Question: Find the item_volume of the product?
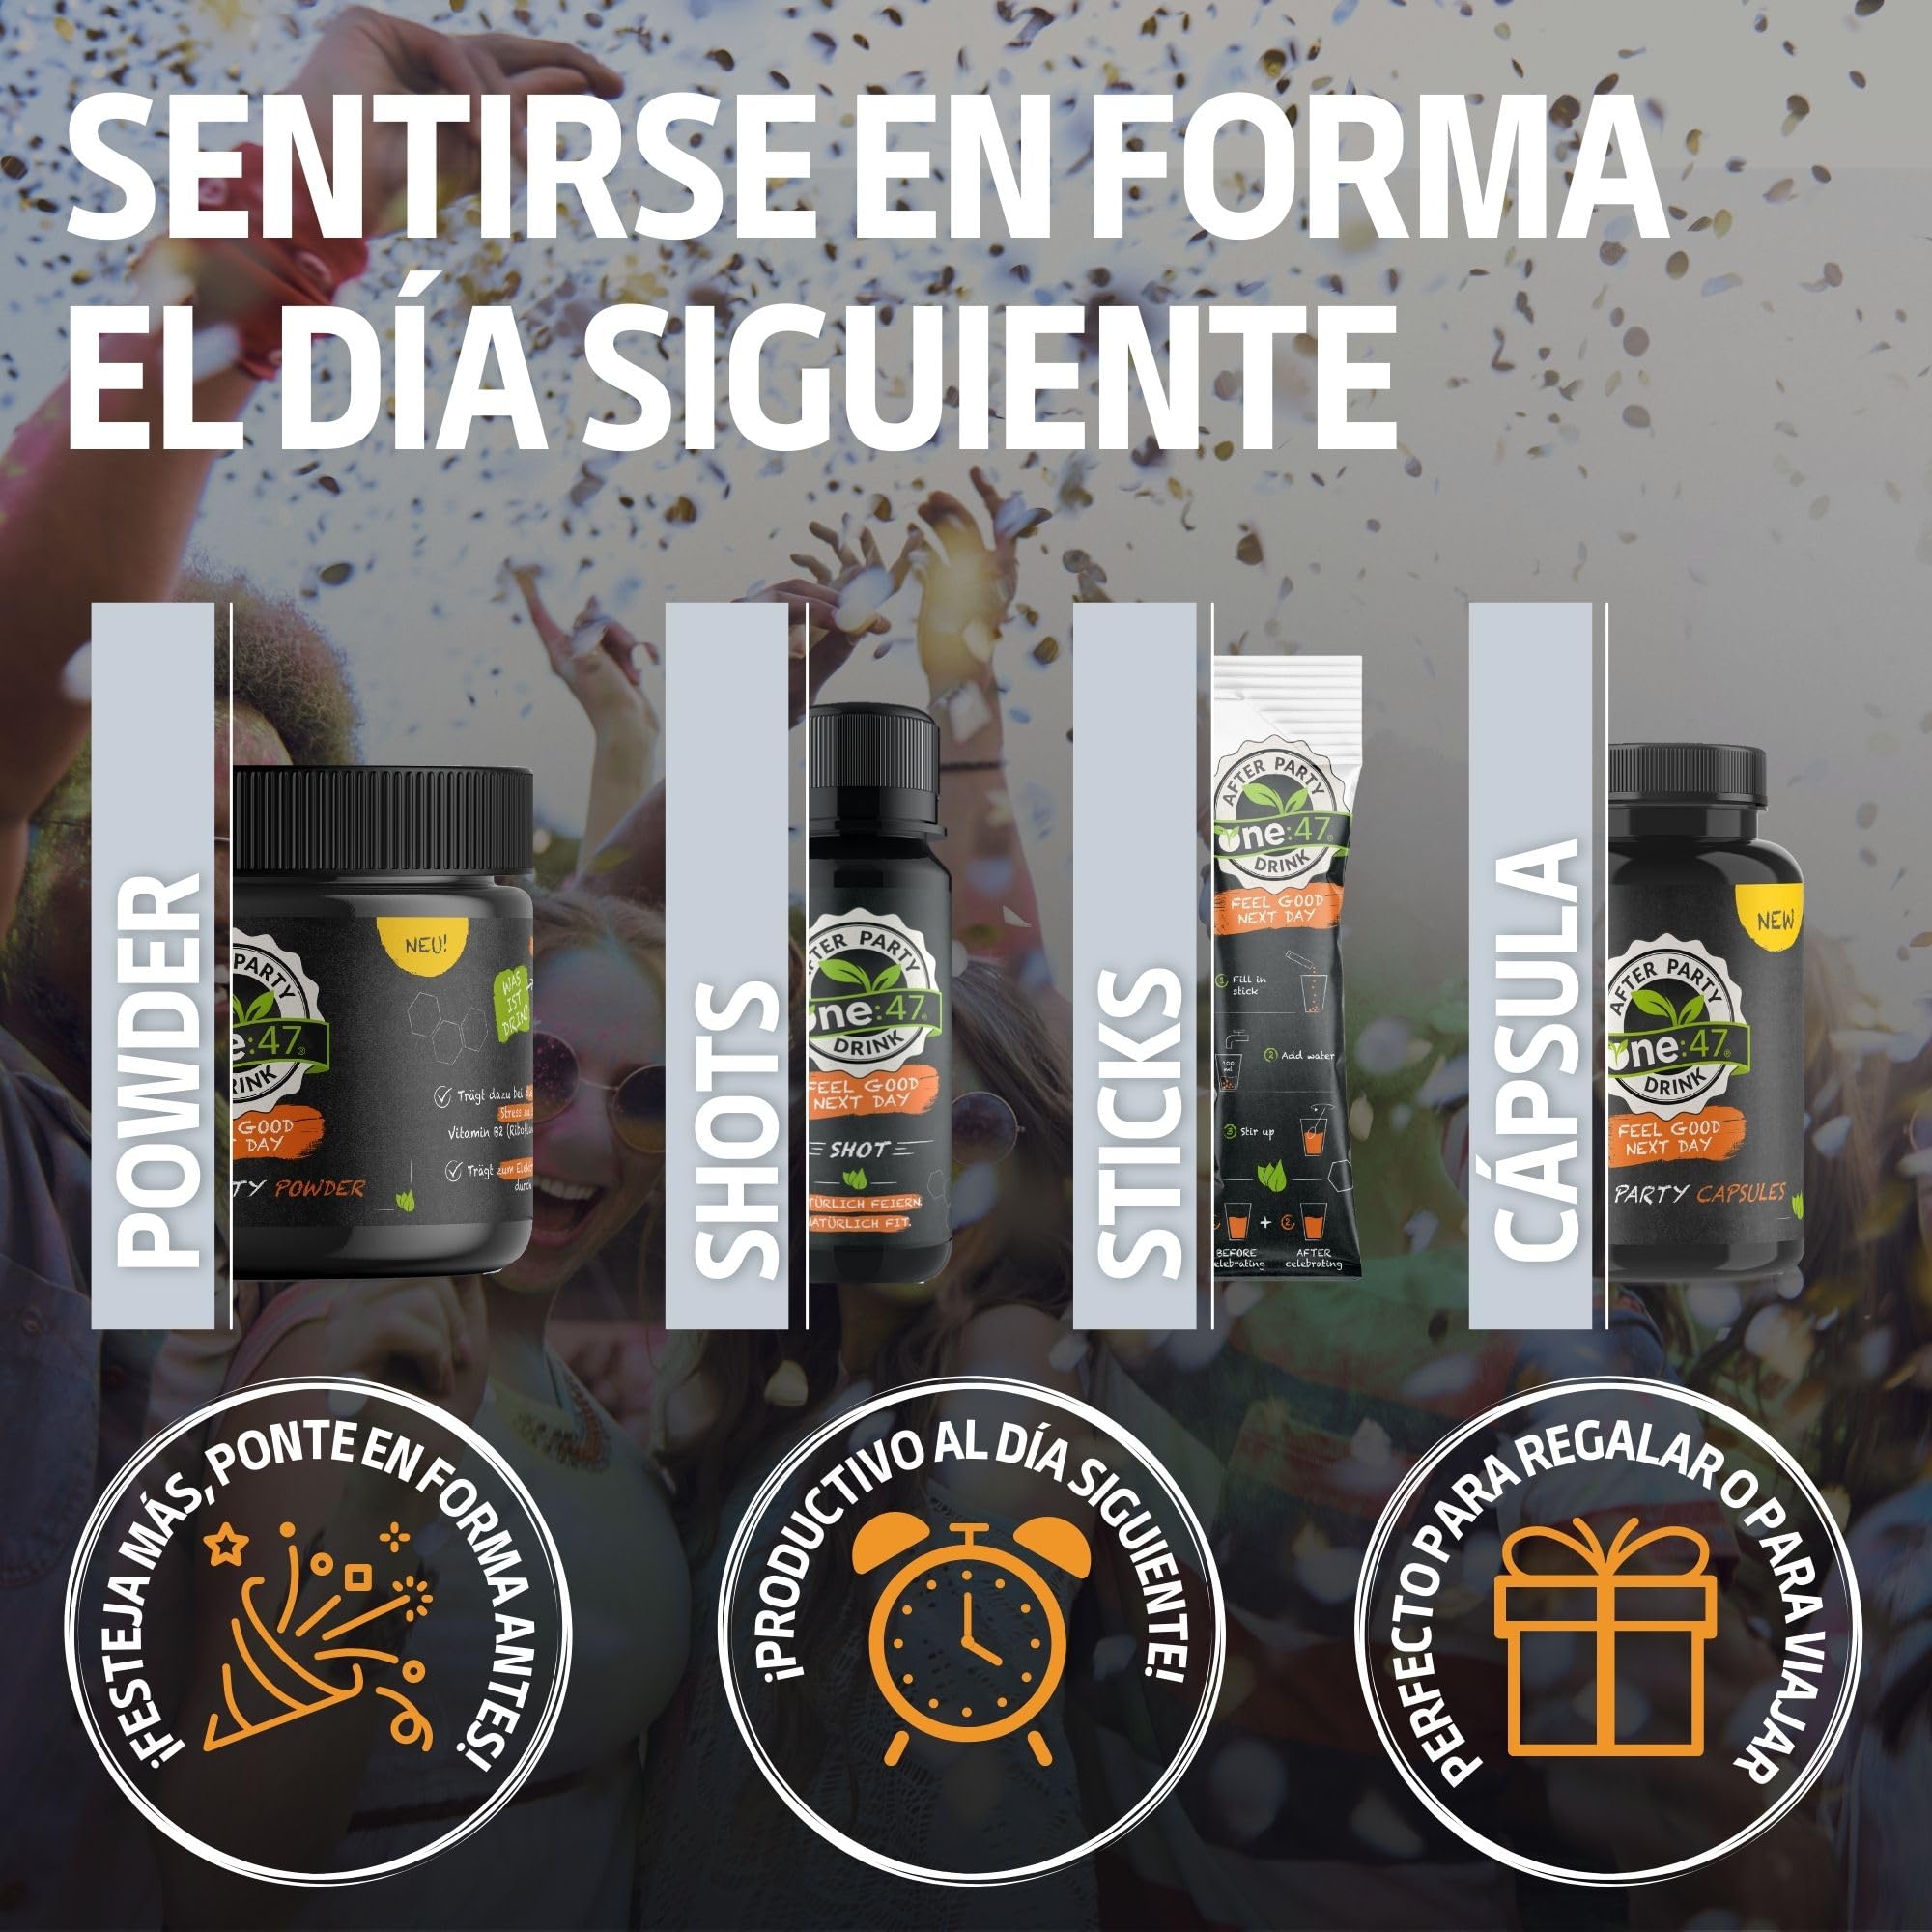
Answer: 47.0 ounce